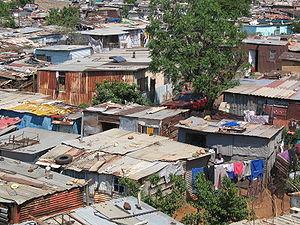
La favelisation est un phénomène urbain de plus en plus présent aujourd'hui sur toute la planète. Cela correspond au processus de formation et de propagation d'habitat spontané, informel et précaire : les bidonvilles.
Un bidonville, comme défini par le Programme des Nations unies pour les établissements humains, est la partie défavorisée d'une ville caractérisée par des logements très insalubres, une grande pauvreté et sans aucun droit ou sécurité foncière. D'après les Nations unies, le pourcentage de citadins qui vit dans des bidonvilles est passé de 47 à 37 % dans les pays en développement entre 1990 et 2005. Cependant, à cause de l'accroissement de la population mondiale et surtout de la population urbaine, le nombre d'habitants des bidonvilles est en augmentation. Un milliard de personnes sur la planète vivaient dans des bidonvilles en 2008 et les prévisions sont de deux milliards pour 2030.
Soweto est un township sud-africain, située à 15 km au sud-ouest de Johannesburg, dans la province du Gauteng.